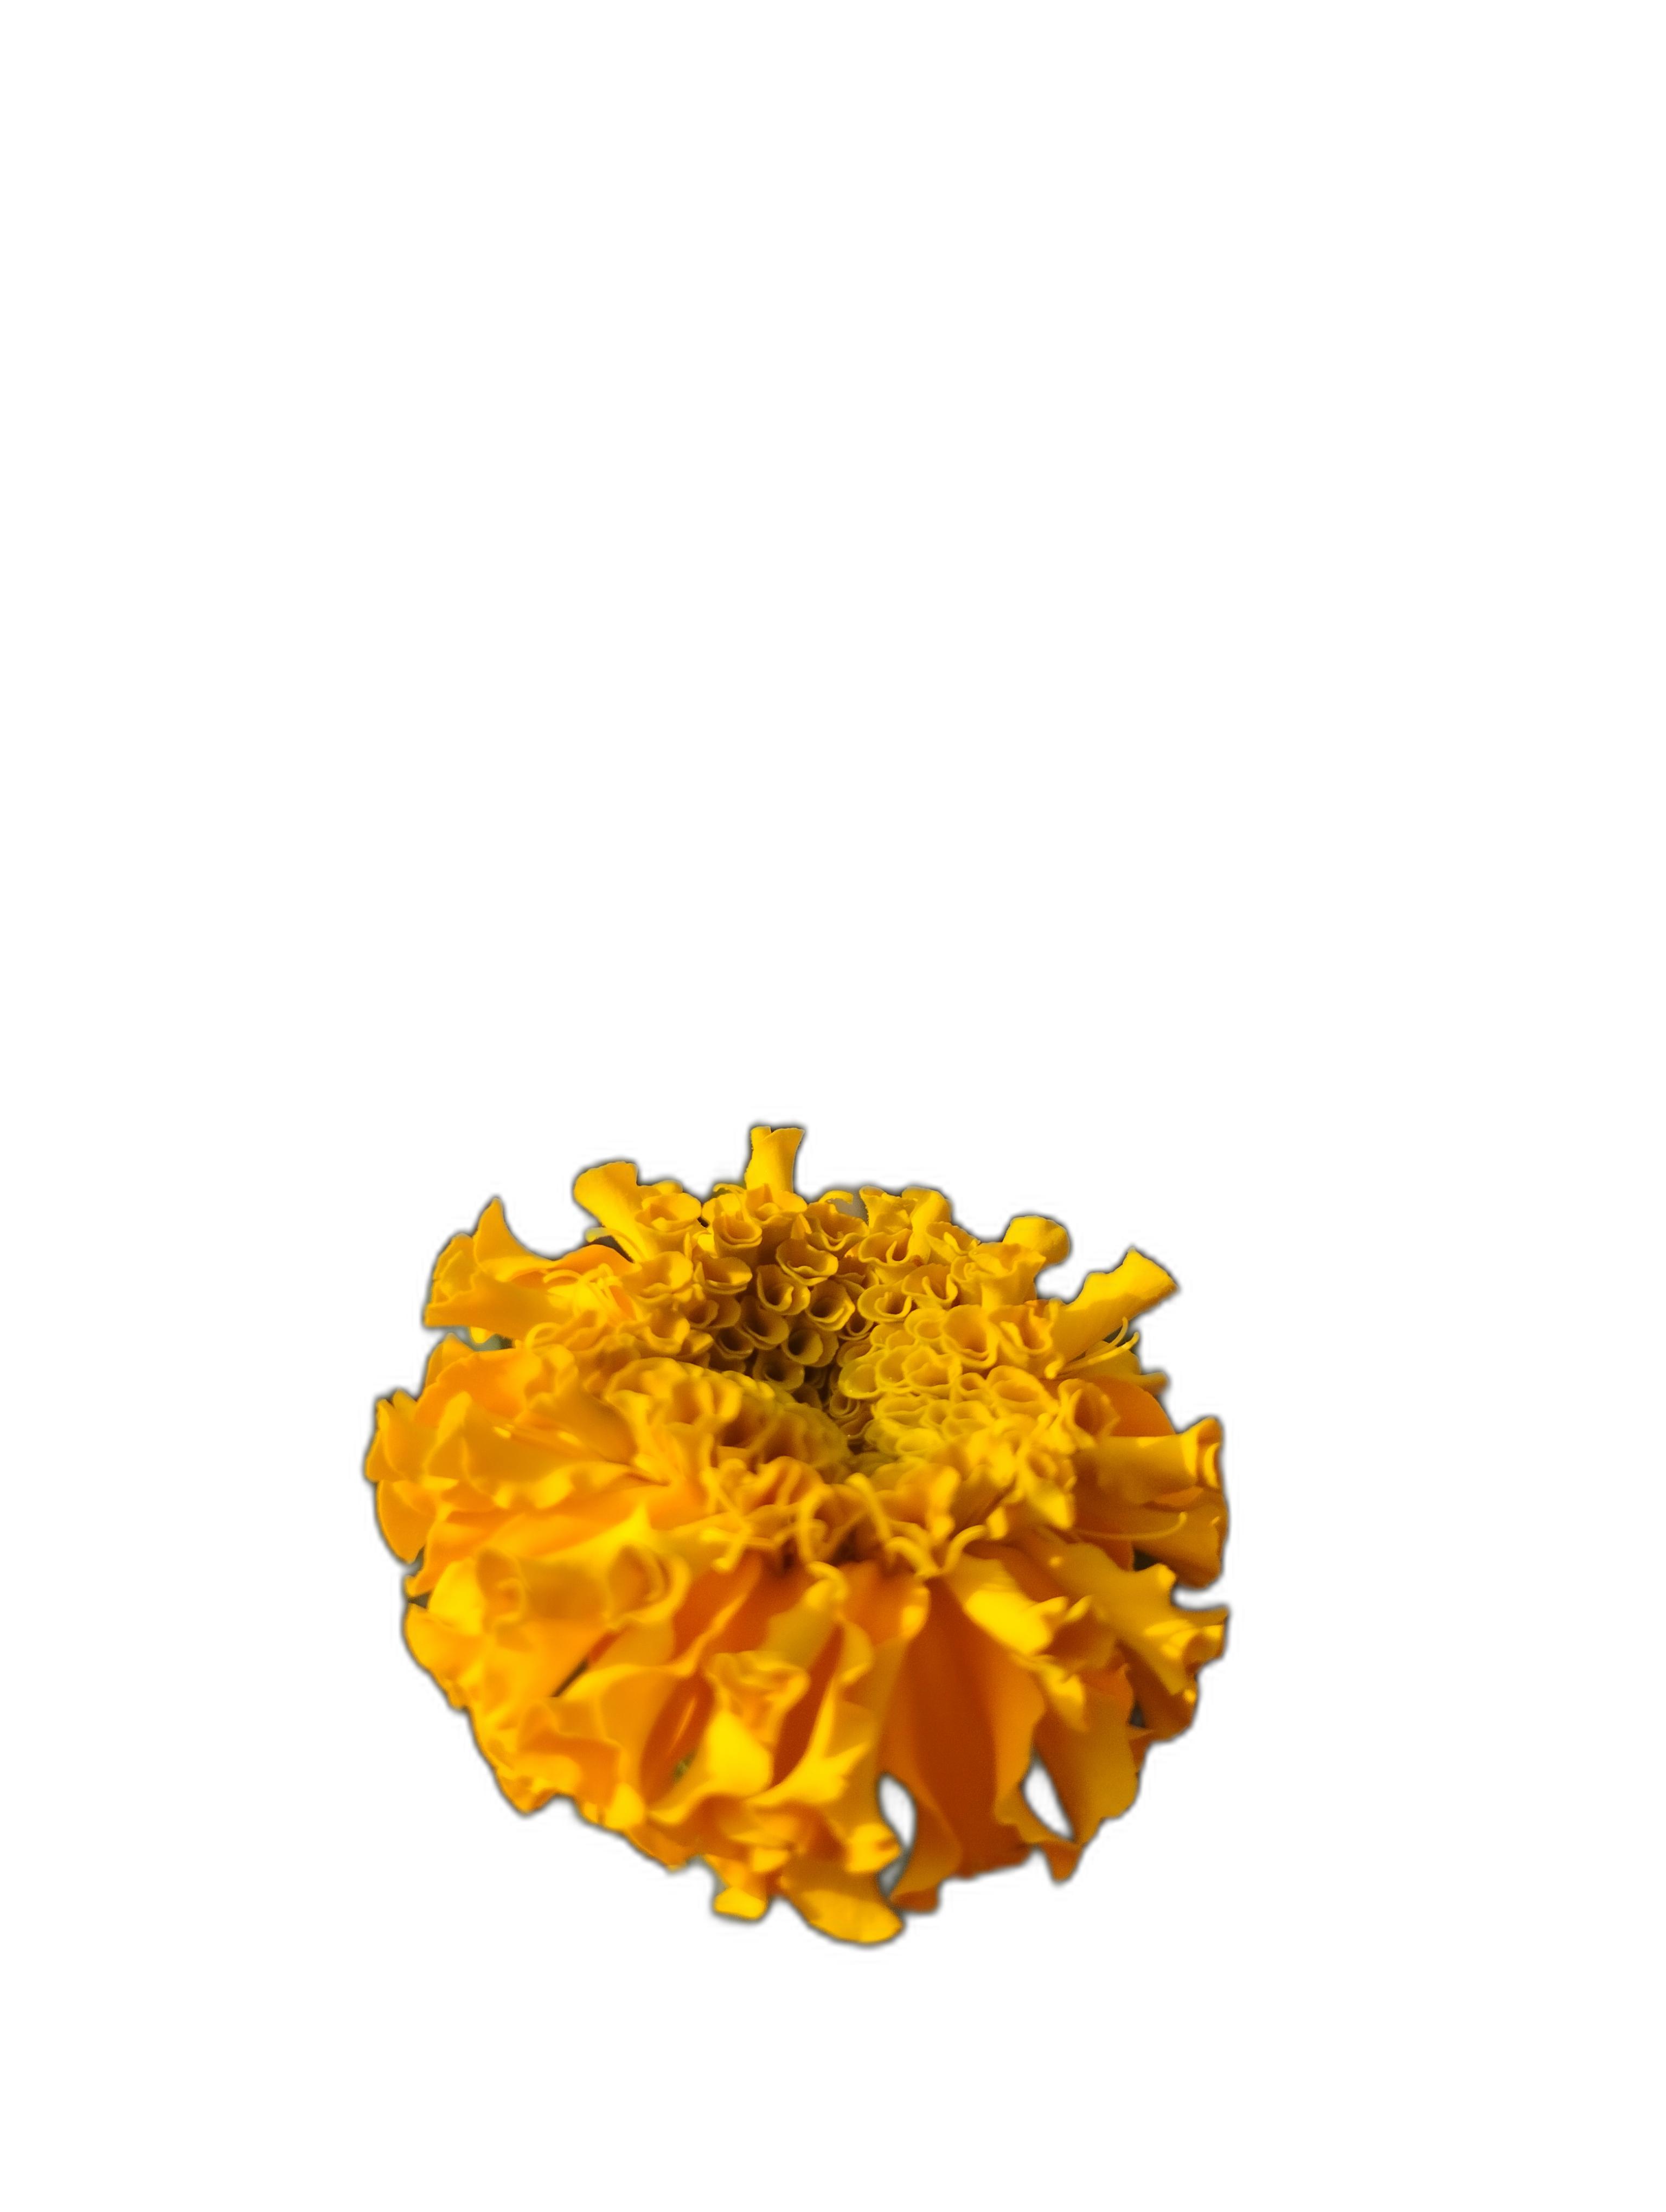
Label: Marigold